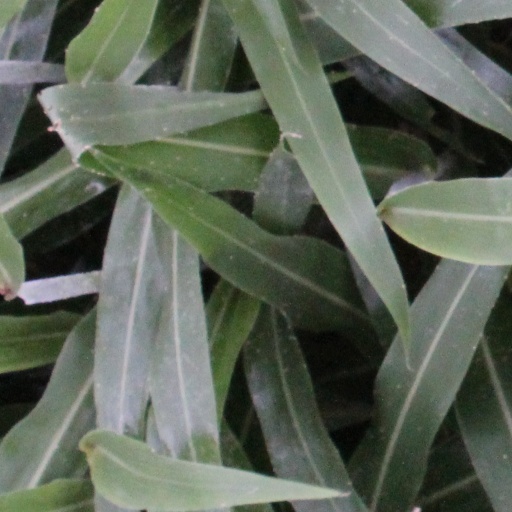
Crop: sorghum